Richard DeVos

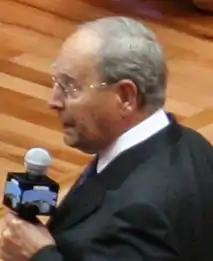
DeVos welcoming fans before a game in October 2010

DeVos was the owner of the NBA team Orlando Magic, having bought the team in 1991 for $85 million. He became interested in the team after an unsuccessful effort to acquire a Major League Baseball expansion franchise for Orlando.